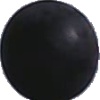
Label: blue_grape